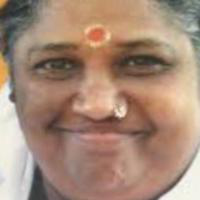
Age group: age 41-55